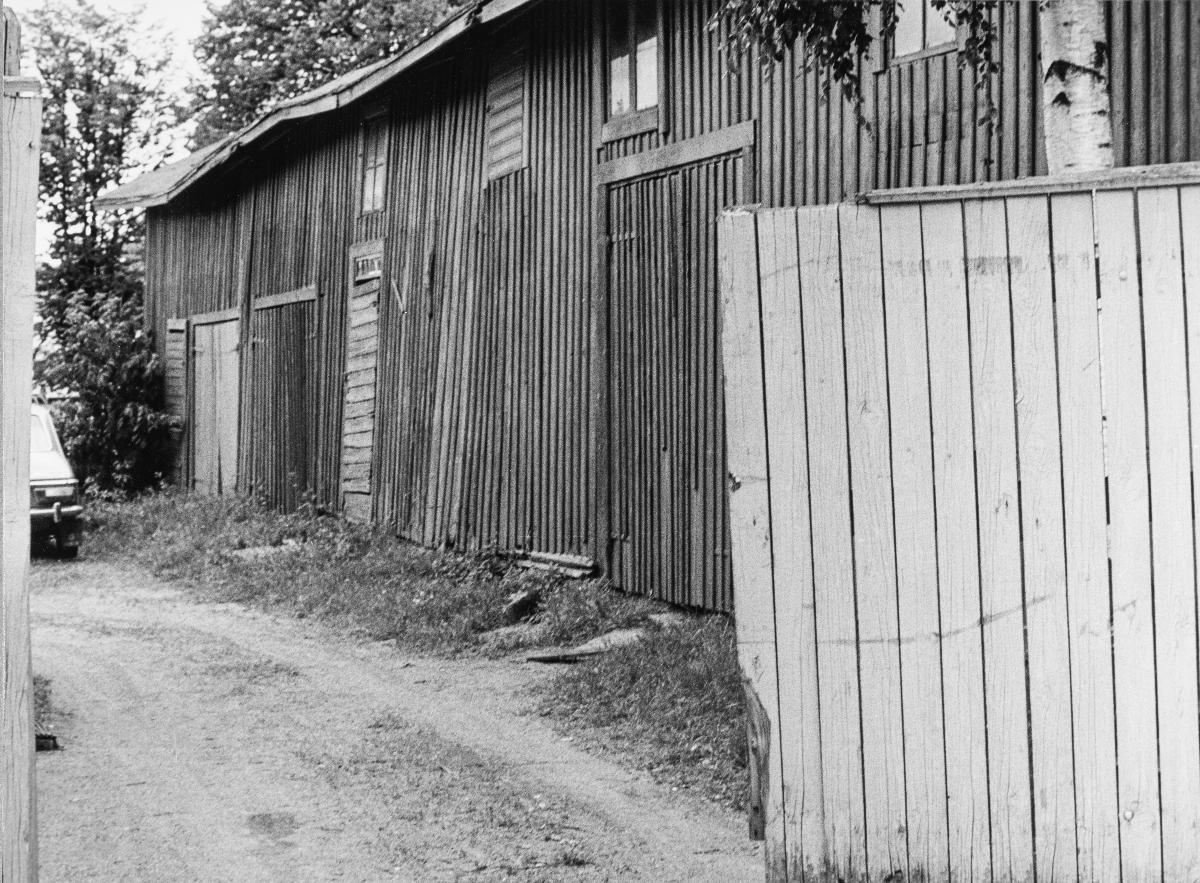
Seppäläisen kenkäkauppa Kauppakadun ja Virtakadun kulmassa Heinolassa
The Seppäläinen Shoe Store on the corner of Kauppakatu street and Virtakatu street in Heinola, Finland
sisällön kuvaus: Seppäläisen kenkiä ostettiin 1980-luvun vaihteeseen asti perinteikkäästä puutalosta
Kauppakadun ja Virtakadun kulmasta Heinolassa: sisäpiha. content description: The Seppäläinen Shoe Store was in a traditional wooden building in Heinola, Finland, till the turn of the 1980’s: an inner yard.
Kuvaaja: Halla, Anja, kuvaaja
Vuosi: 1900
Paikka: Pohjoismaat, Suomi, Päijät-Häme, Heinola
Aiheet: paikallisuutiset; purkaminen; puretut talot; Puu-Heinola; vanha kaupunki; vanha Heinola; puutalot; rakennukset; puurakennukset; rakennelmat; rakennusten purkaminen; puukaupungit; ulkokuva; myymälät; tytöt; teini-ikäiset; porraskivet; porrasaskelmat; ulkoportaat; buildings; wooden buildings; construction; demolition of buildings; wooden towns; wooden houses; old town; demolishing; dismantling; shops; stores; stone stairs; stone steps; girls; teengers; byggnader; träbyggnader; byggande; rivning av byggnader; trästäder; affärer; flickor